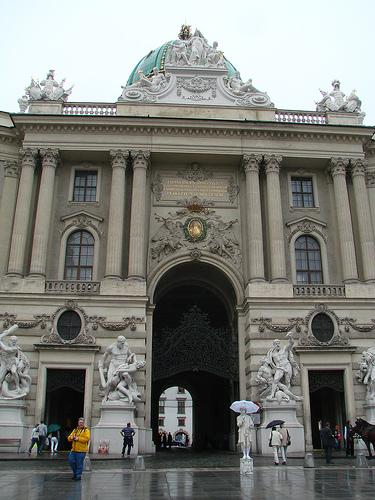
Weather: rain or strom